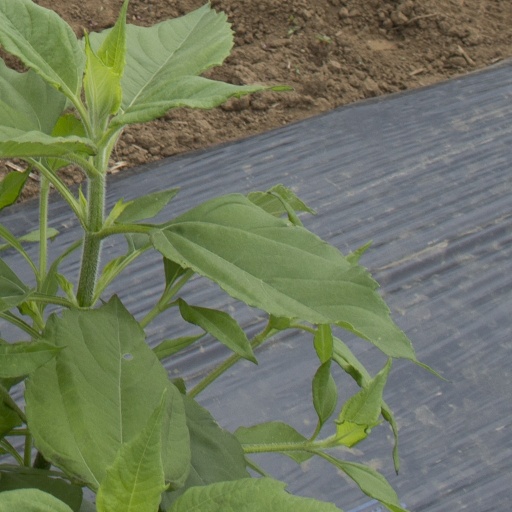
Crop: Jerusalem artichoke